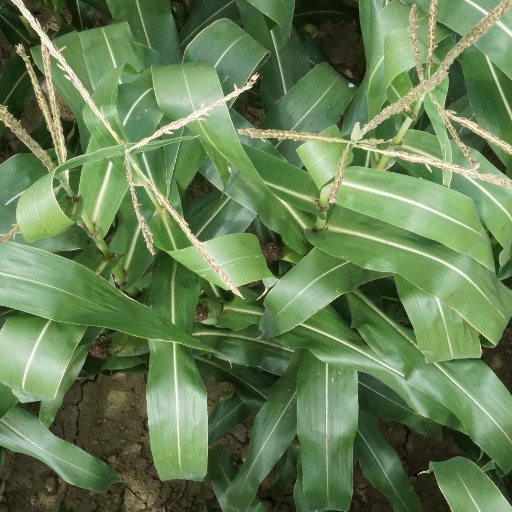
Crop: maize; corn